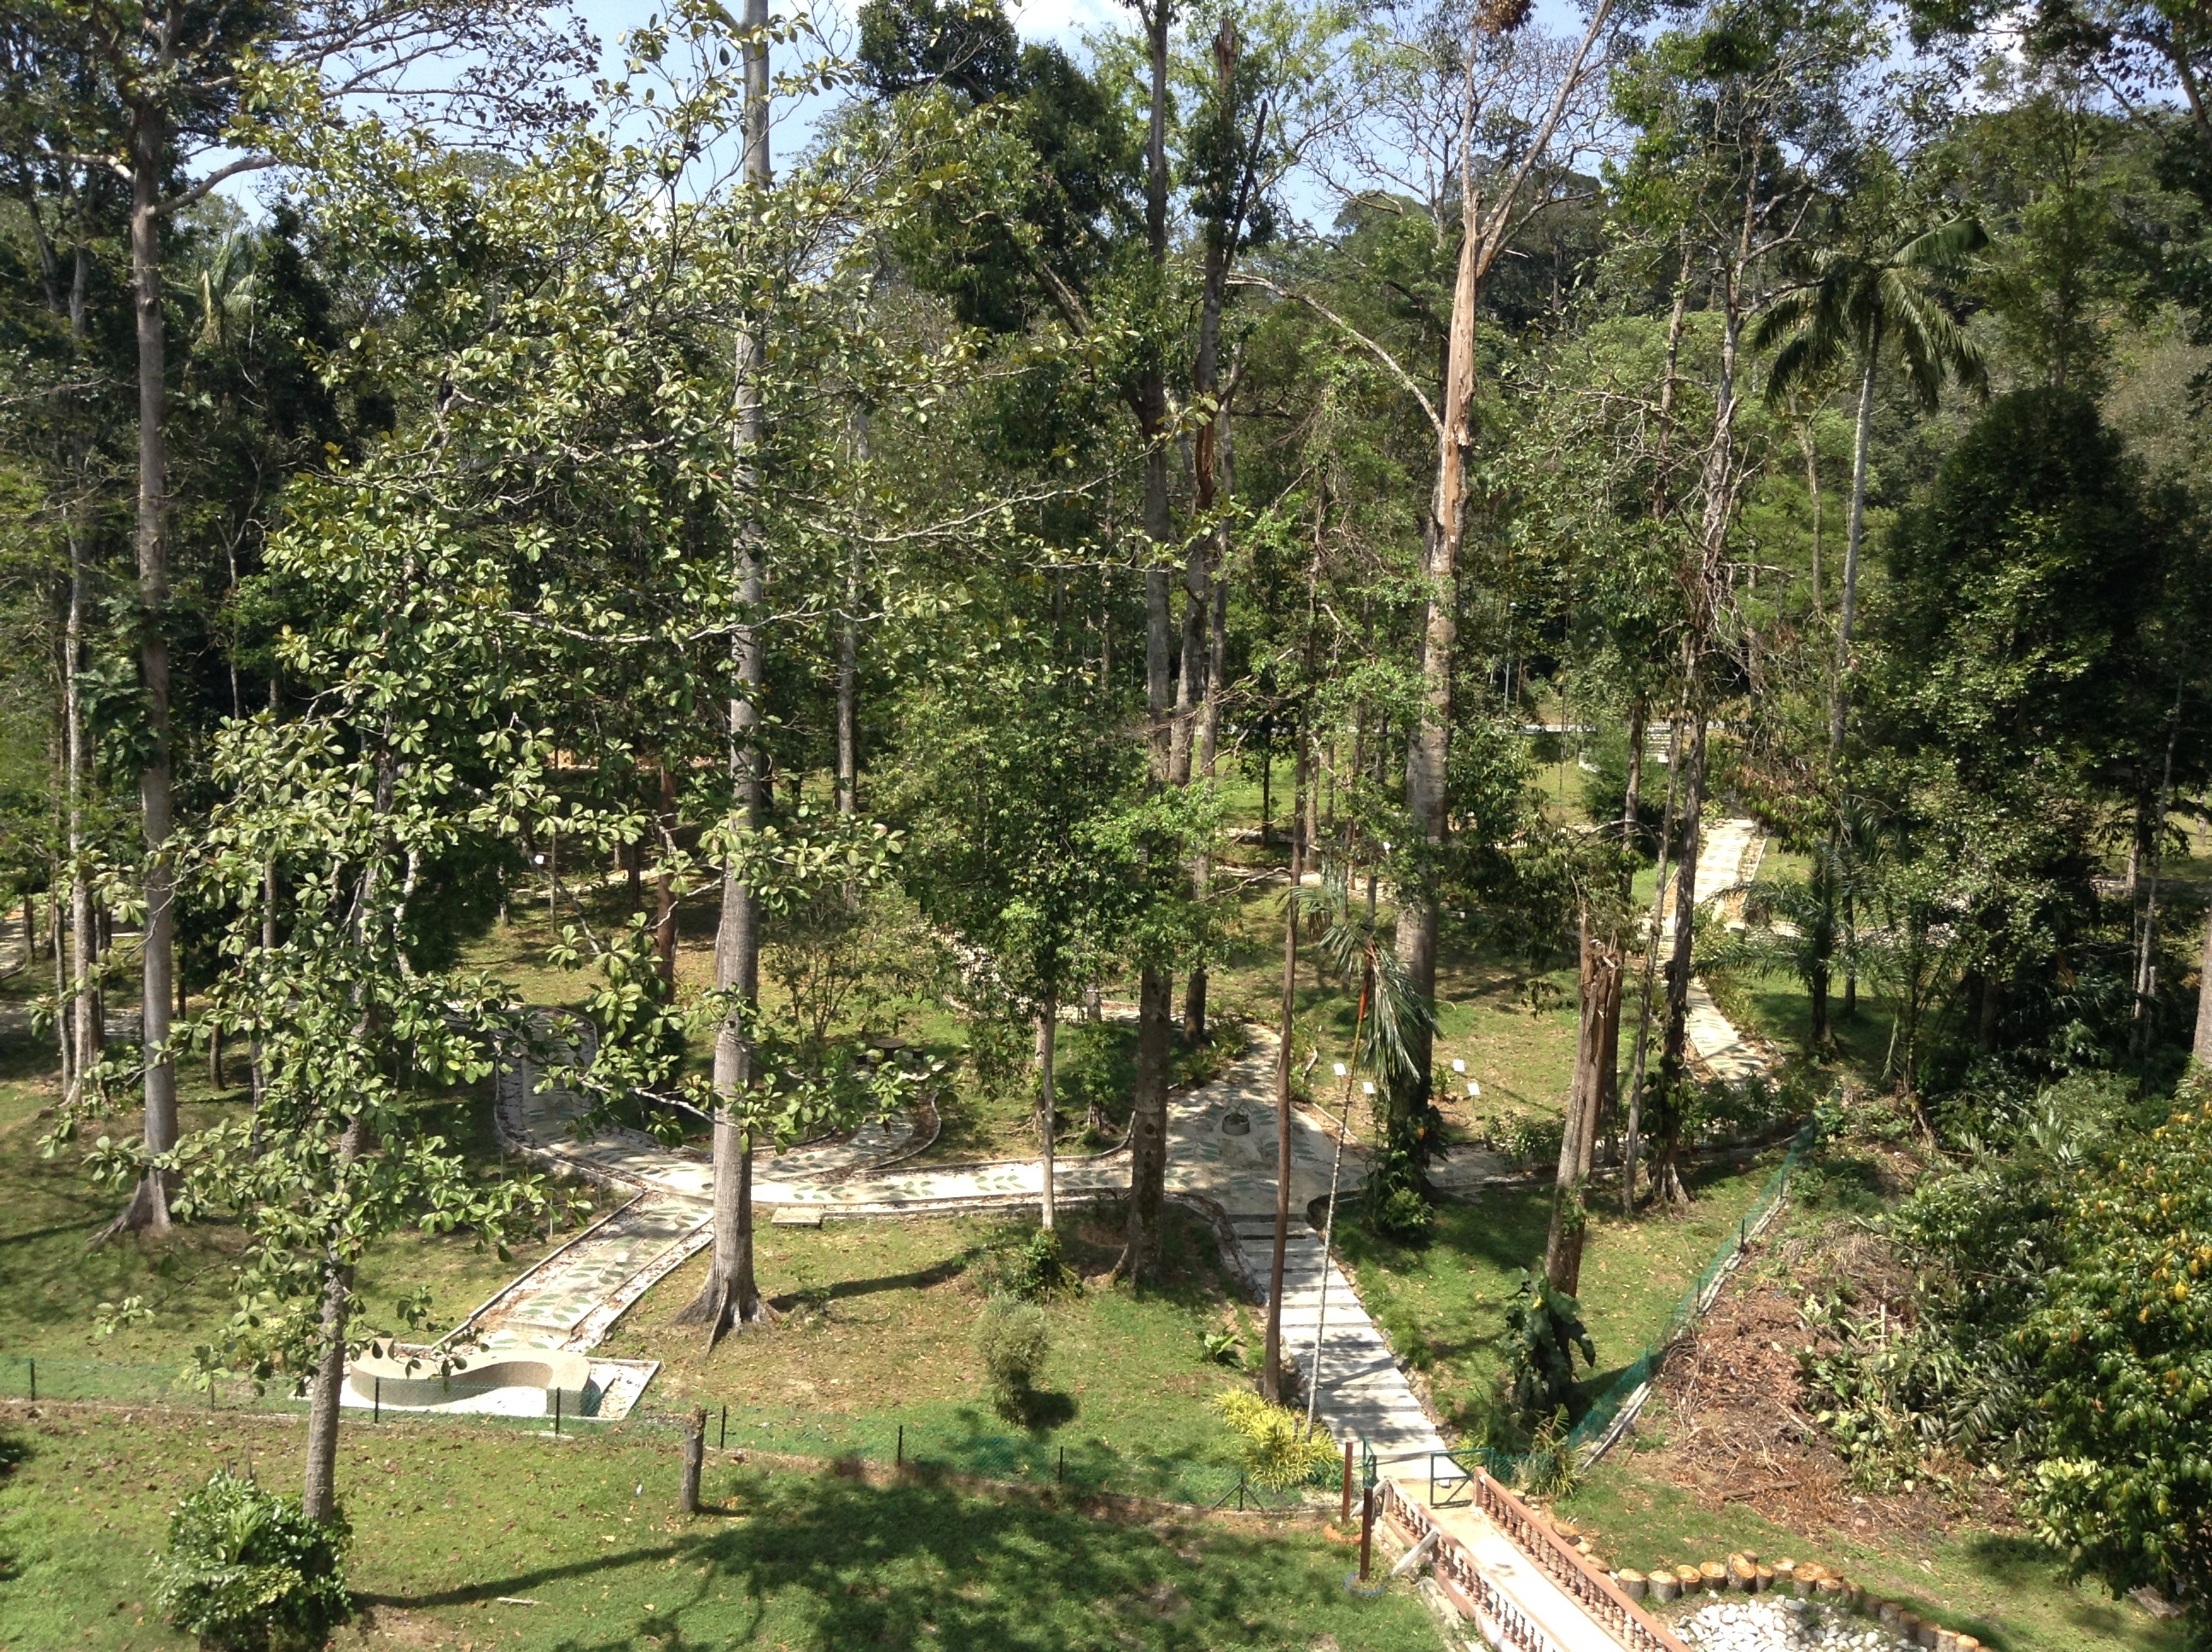
tree, nature, forest, outdoor, trail, view, green, jungle, tranquil, scenic, natural, park, scenery, garden, trees, woodland, habitat, malaysia, ecosystem, biome, land lot